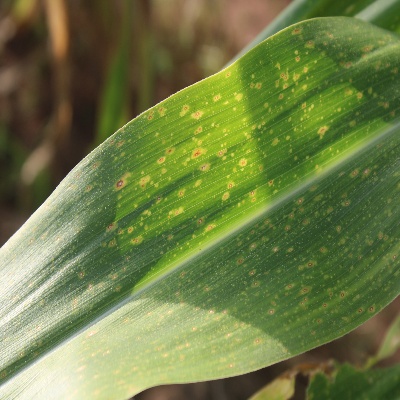
Crop: Maize
Condition: streak virus